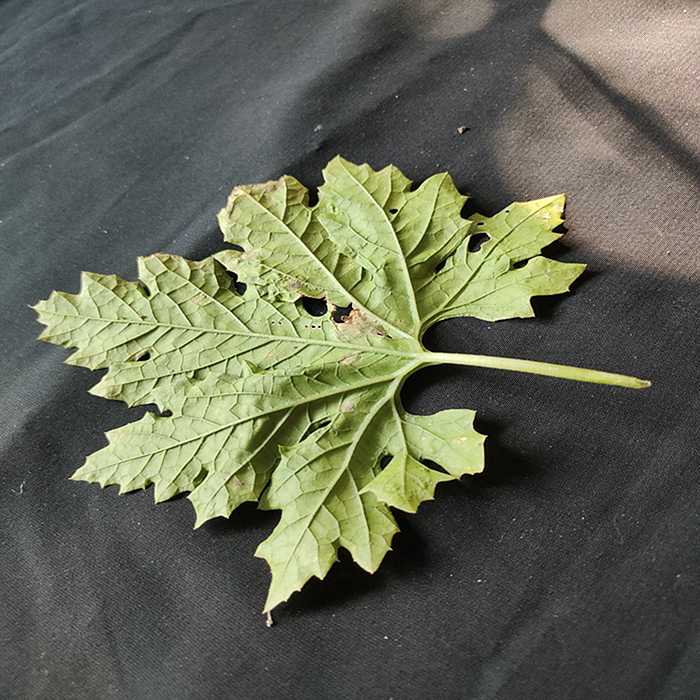
Plant: Bitter Gourd
Label: Downey mildew